Harold Gonsalves

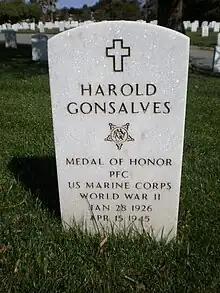
Gonsalves' headstone

The President of the United States takes pride in presenting the MEDAL OF HONOR posthumously to